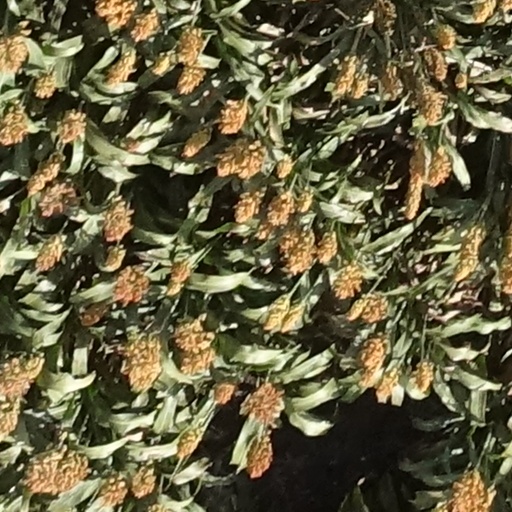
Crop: sorghum